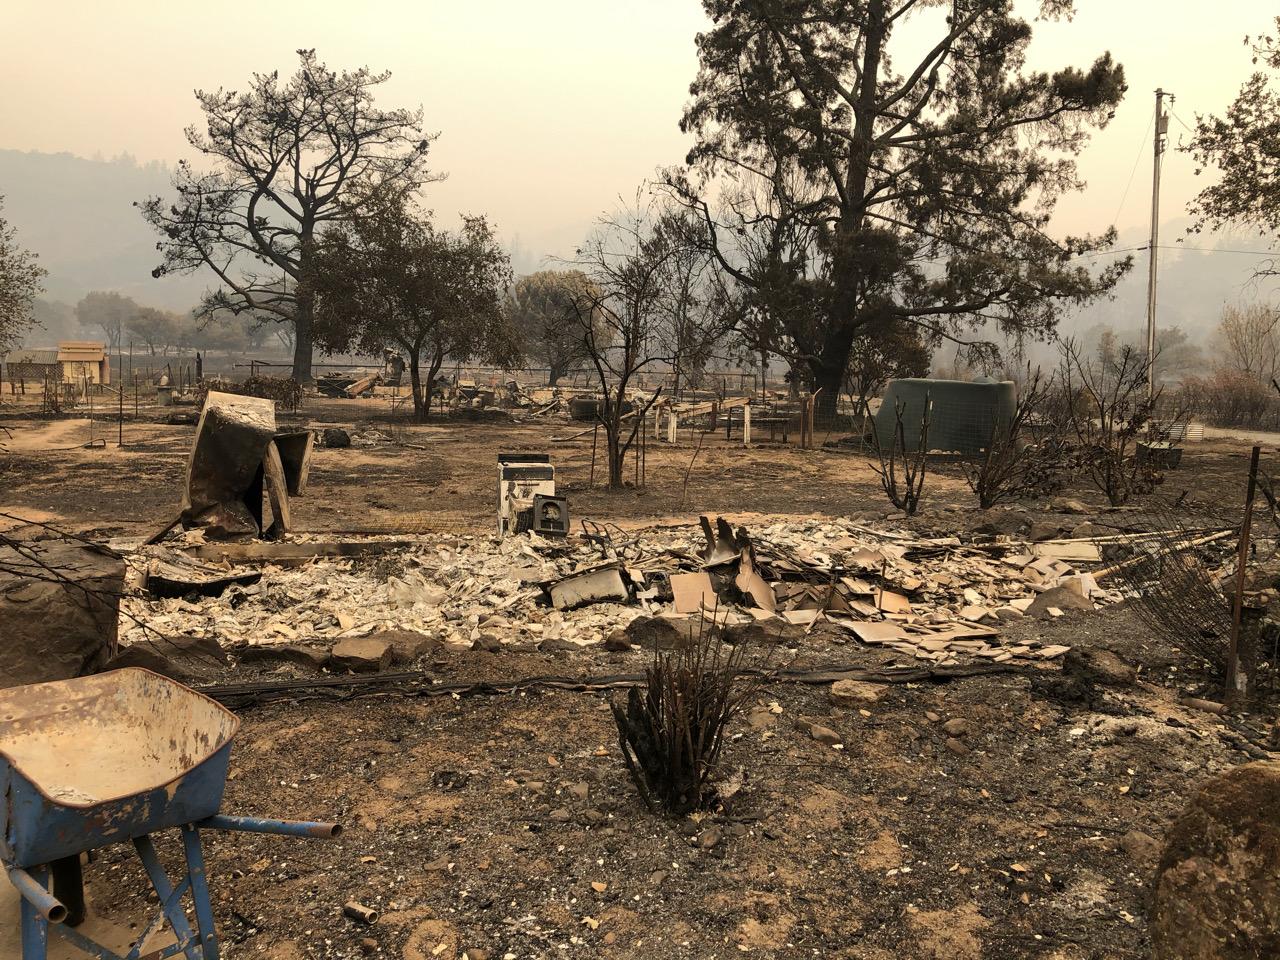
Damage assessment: destroyed